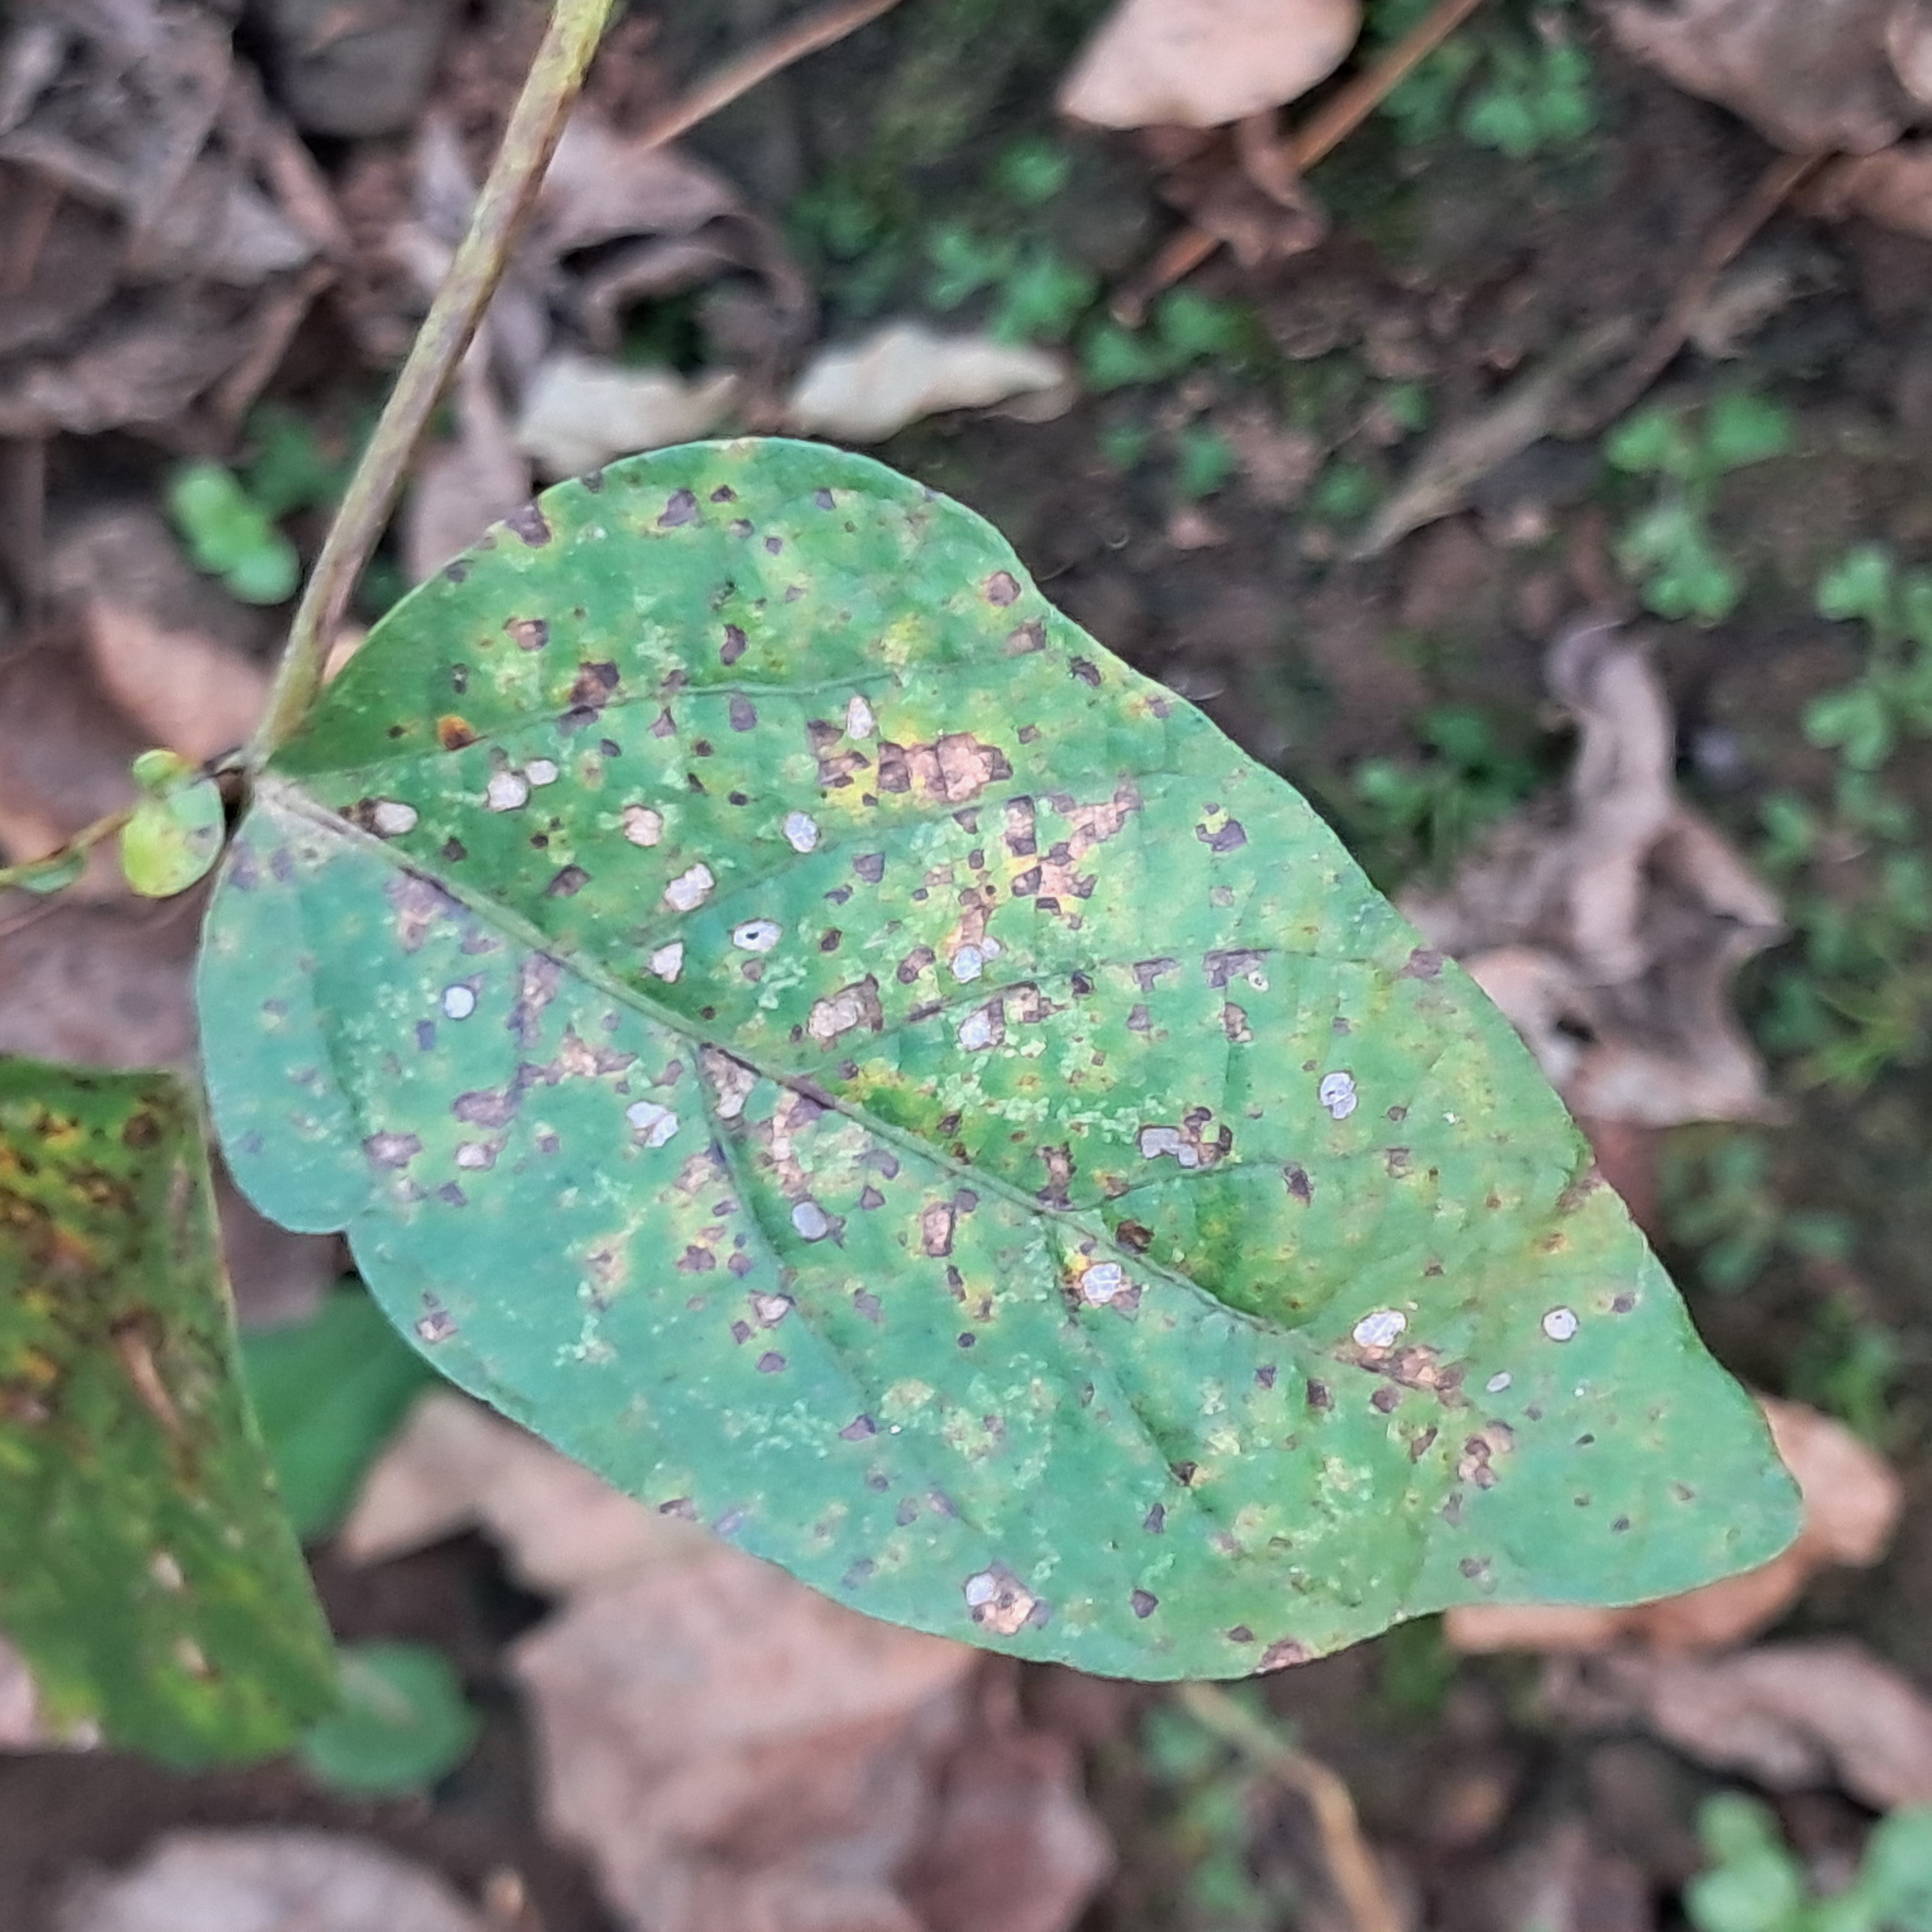
Label: Frog_Leaf_Eye